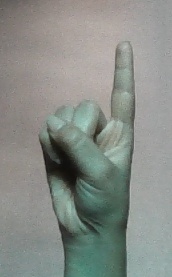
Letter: bb